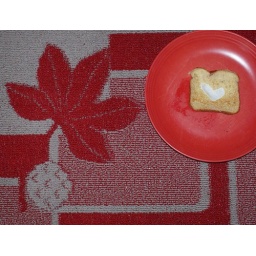
This is just putting my plate on the floor and taking a picture next to the &amp;quot;Buckeye&amp;quot; in my carpet.